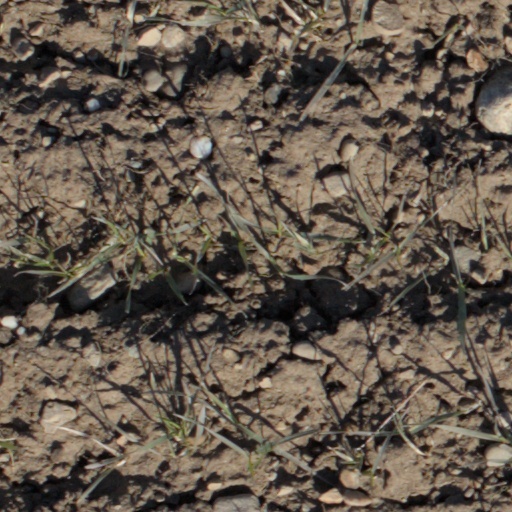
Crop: wheat